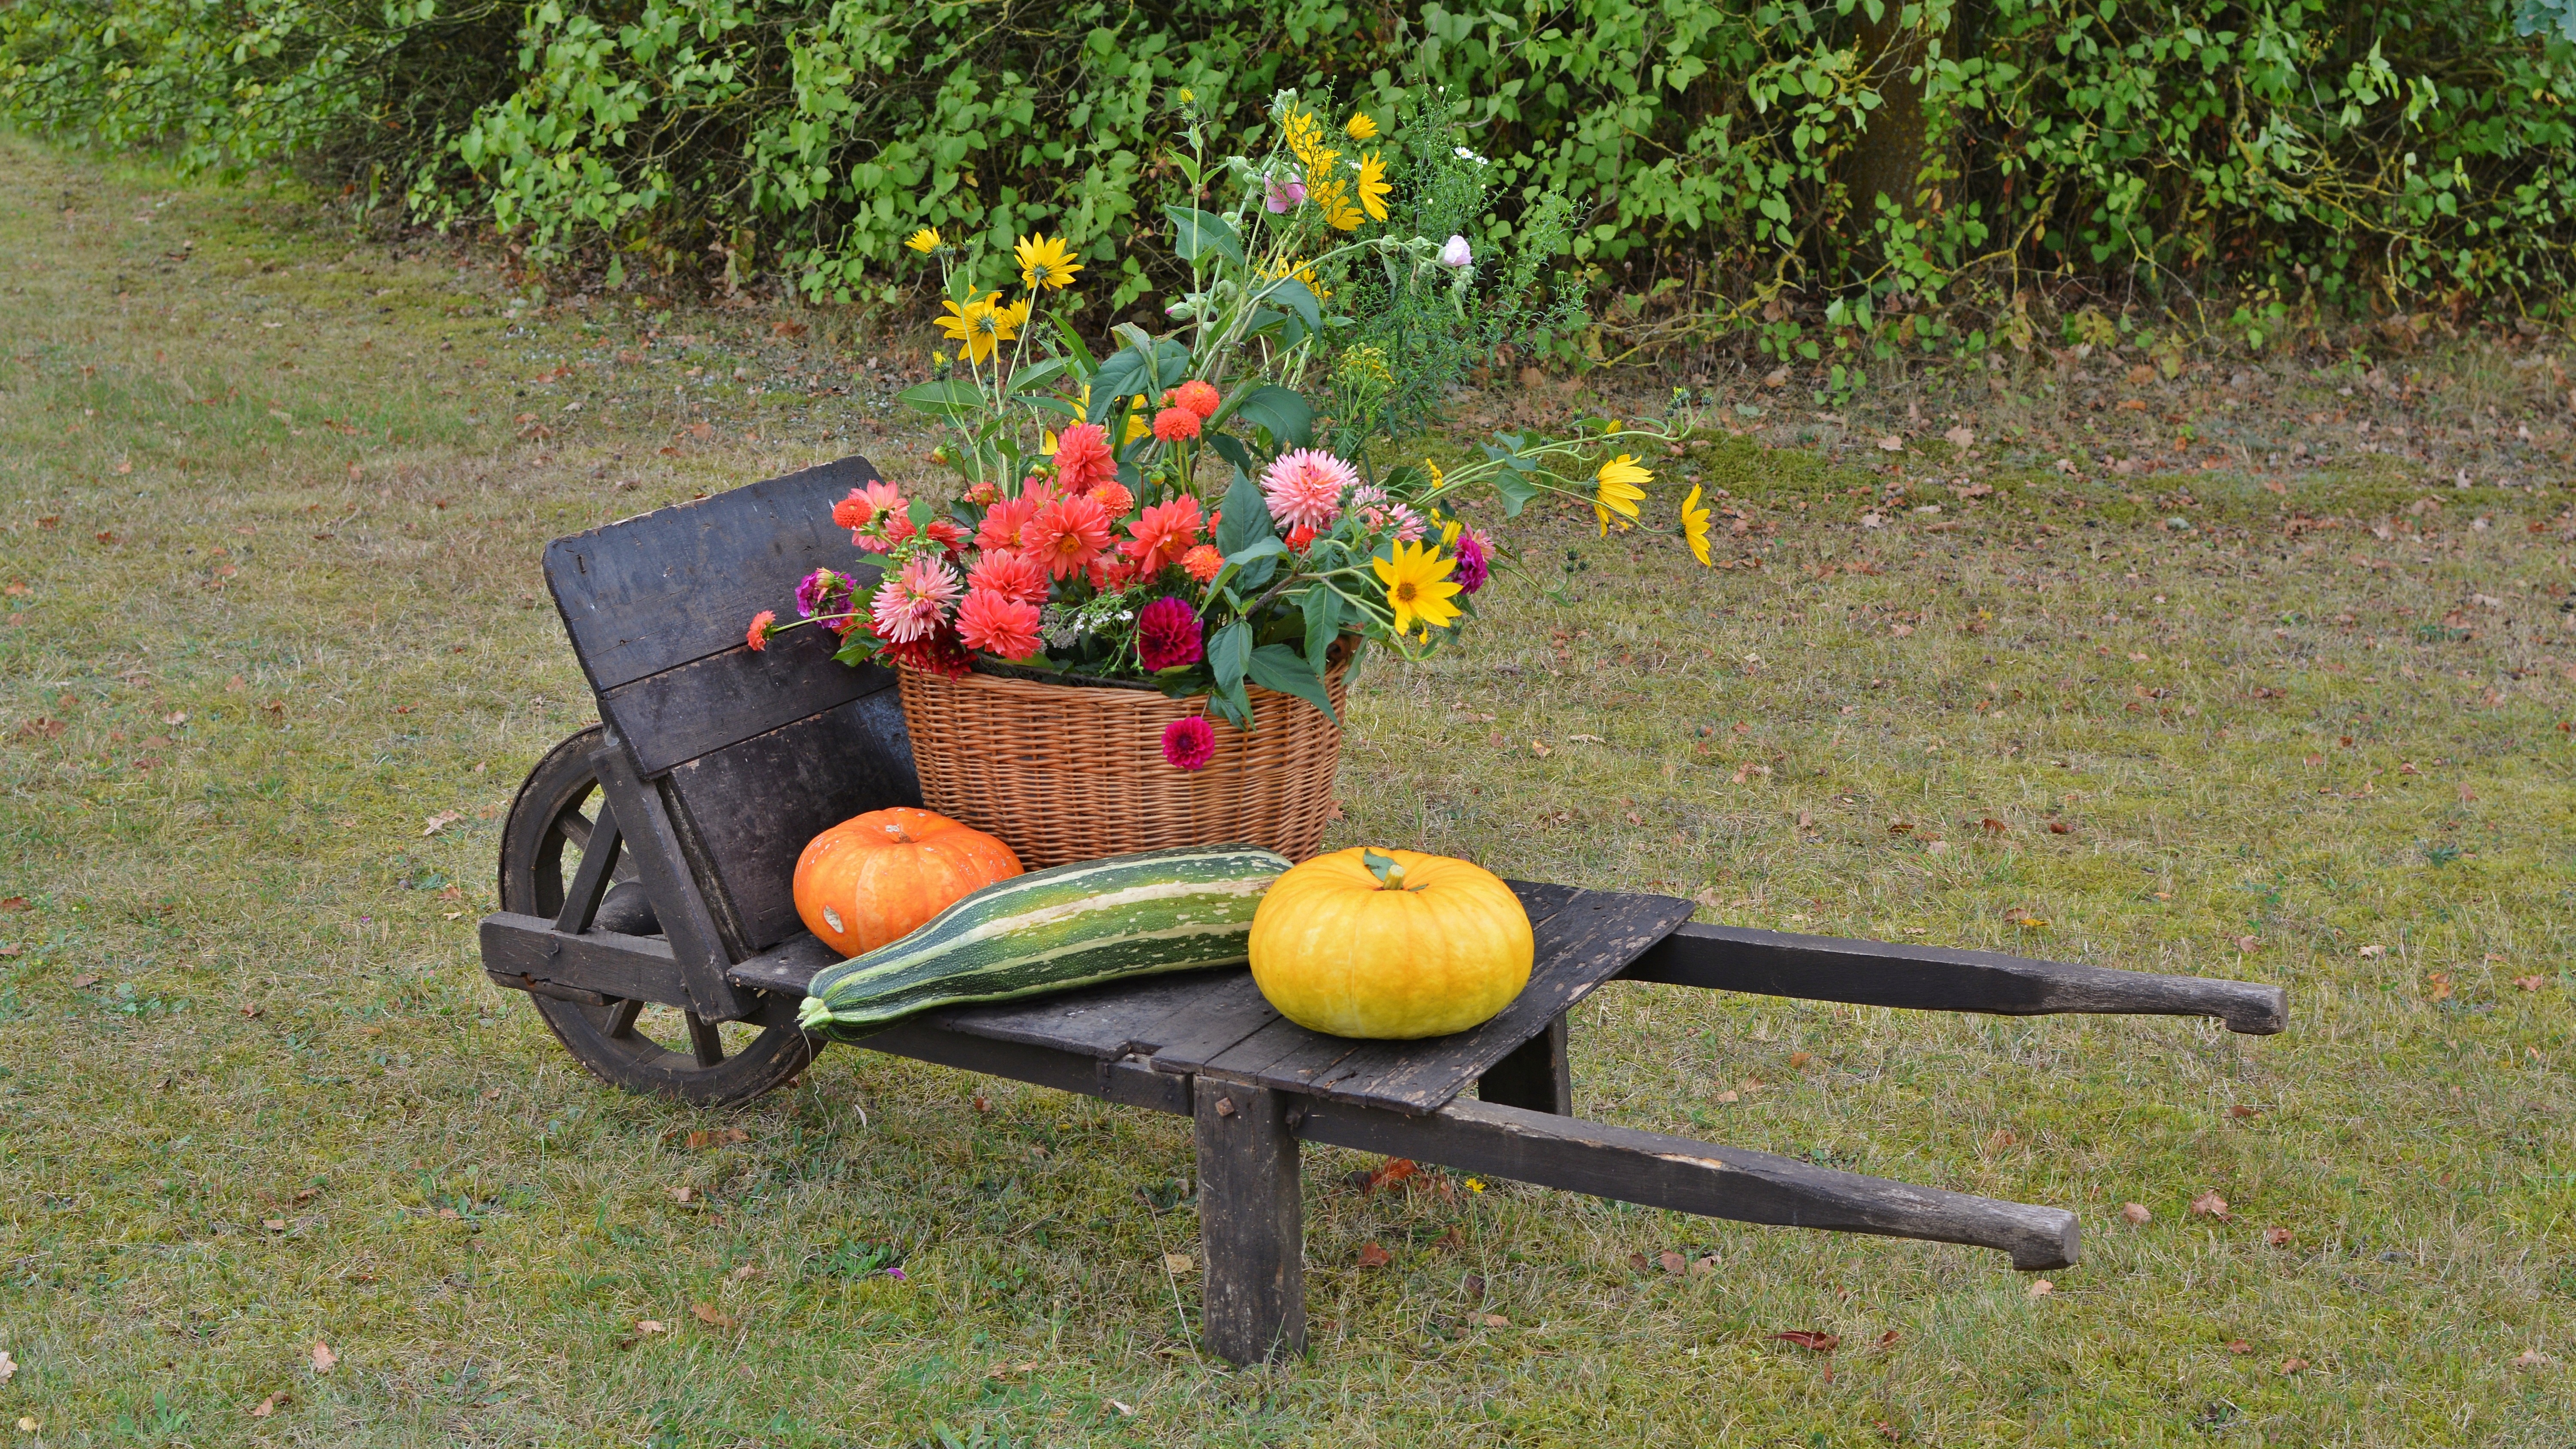
lawn, flower, decoration, food, harvest, produce, autumn, pumpkin, backyard, furniture, agriculture, garden, gourd, deco, thanksgiving, playground, vegetables, yard, pumpkins, autumn decoration, harvest festival, man made object, outdoor play equipment